Michel Winock

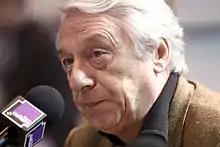
Michel Winock in March 2010

Michel Winock (born 19 March 1937) is a French historian, specializing in the history of the French Republic, intellectual movements, antisemitism, nationalism and the far right movements of France. He is a "professeur des universités" in contemporary history at the Institut d'Etudes Politiques de Paris ("Sciences-Po") and member of "L'Histoire" magazine's editing board. Winock has also worked as a reporter for "Le Monde".